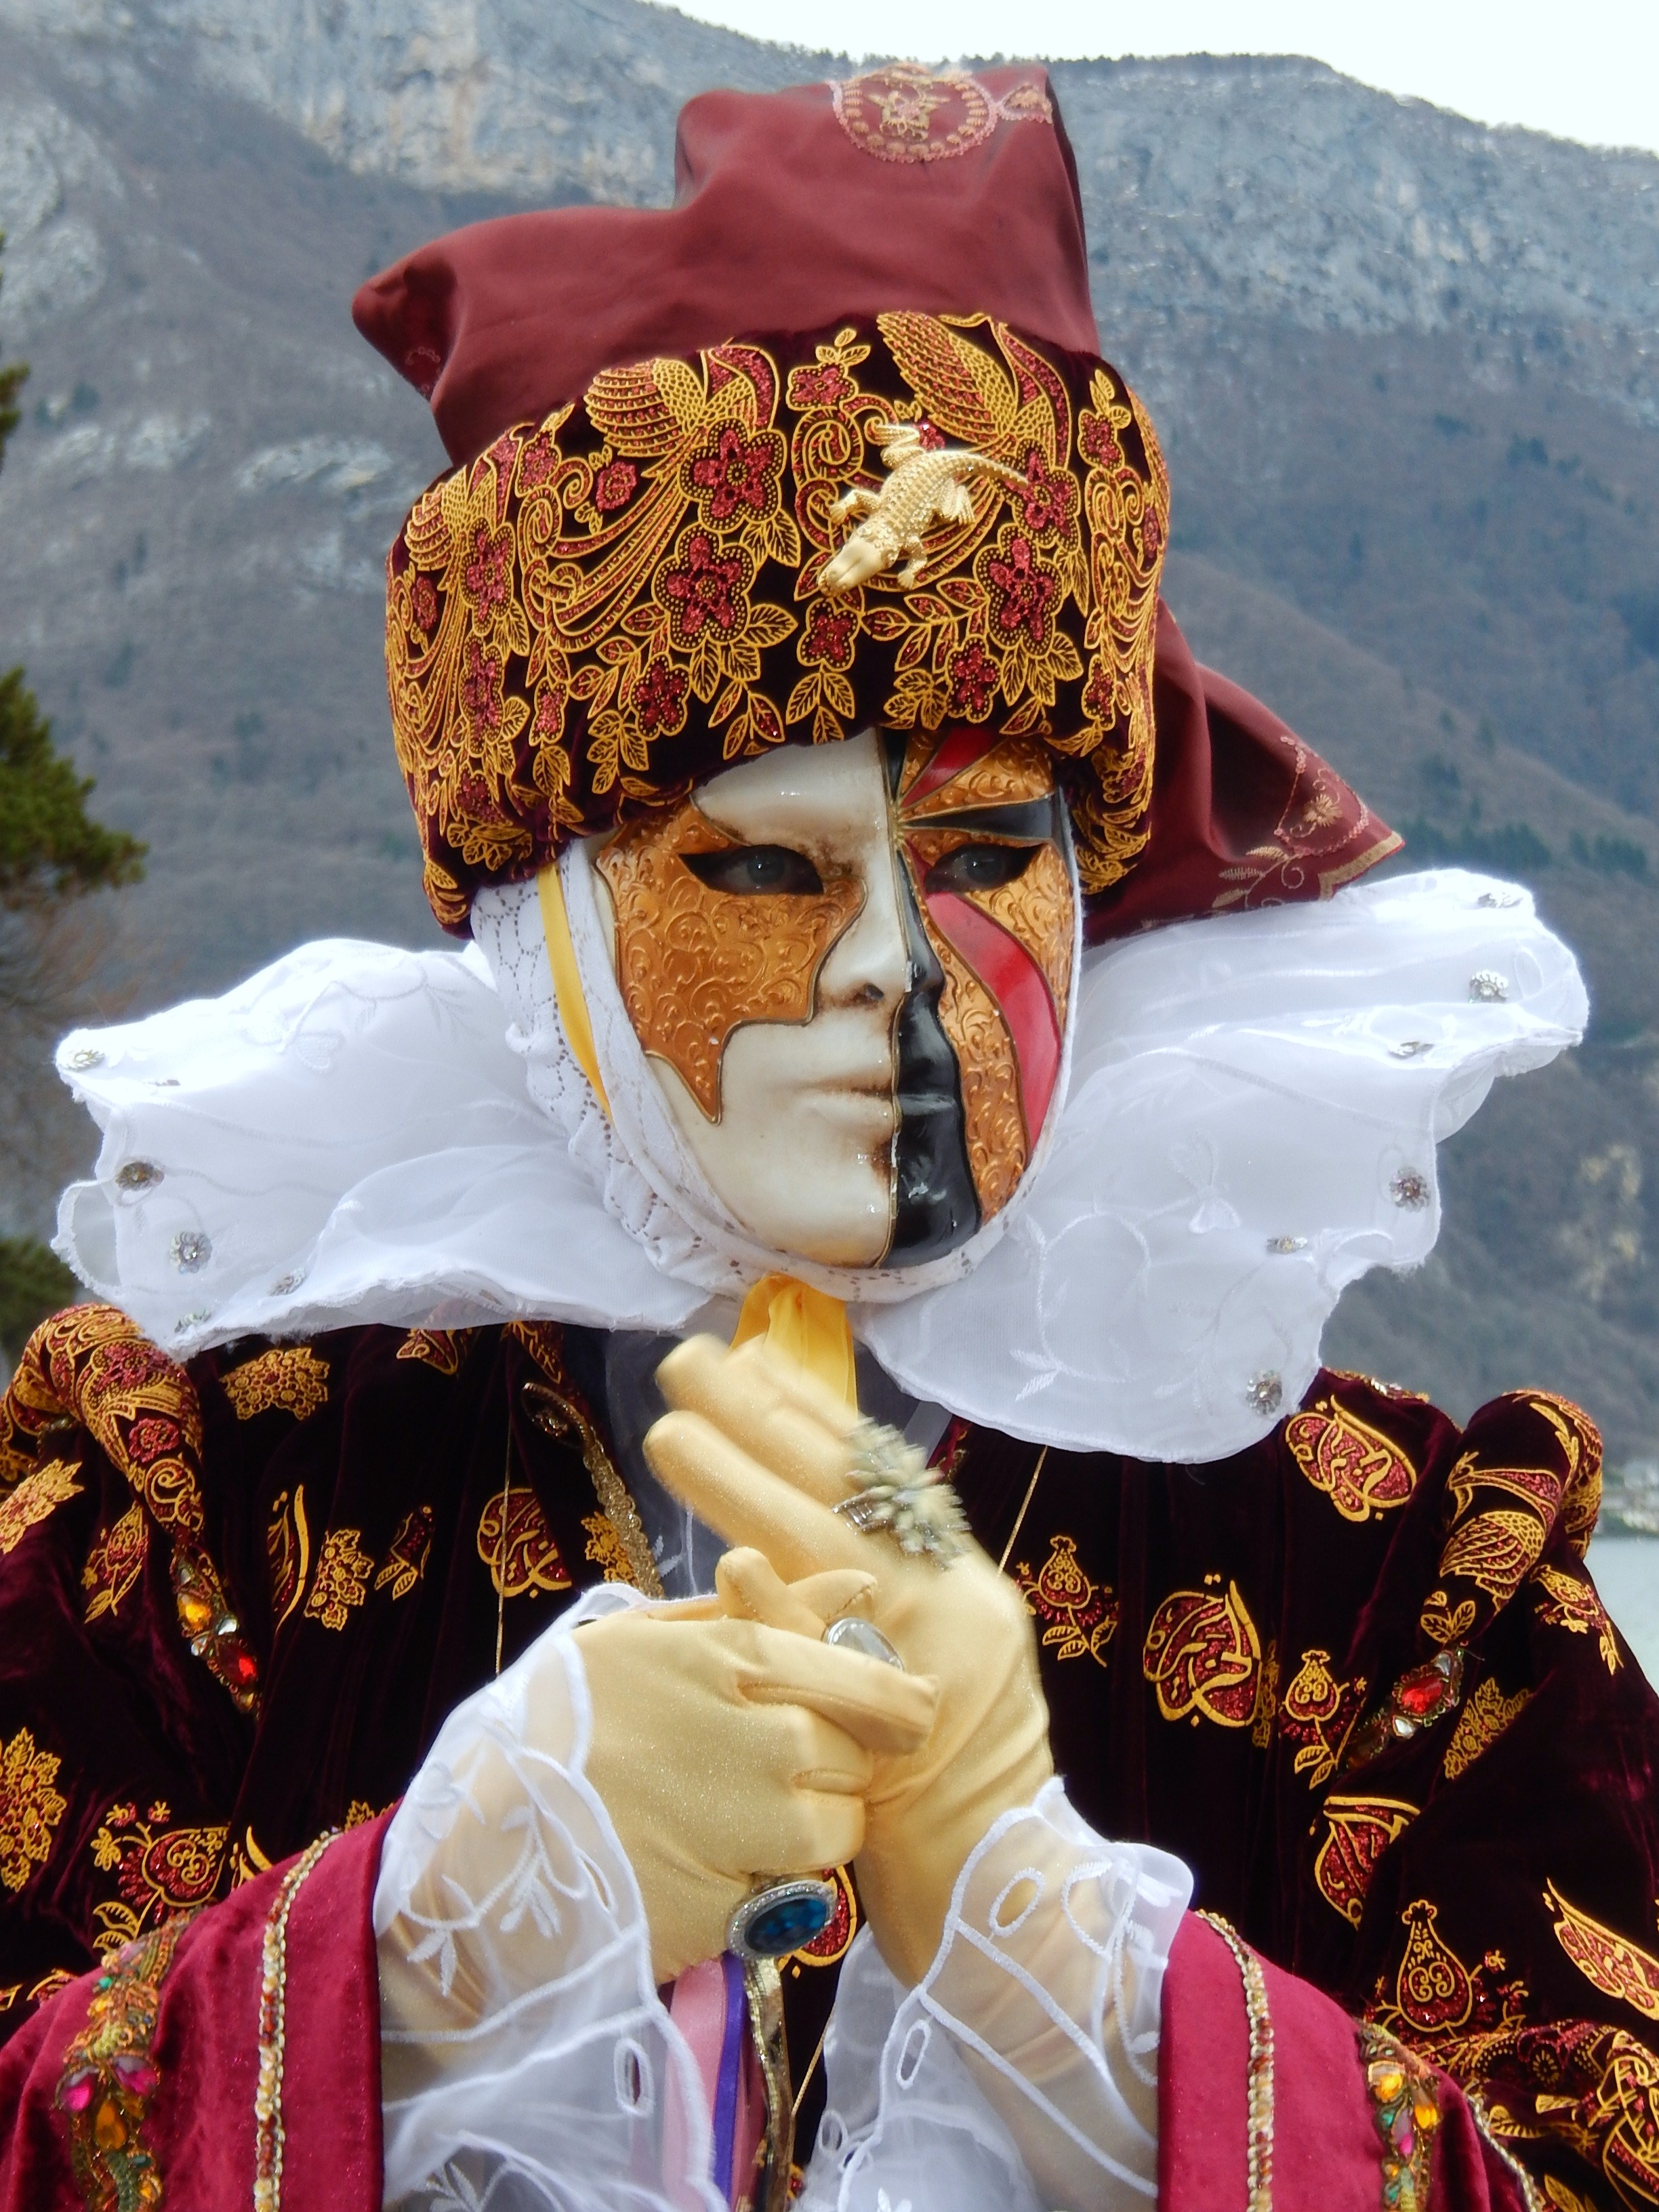
flower, carnival, clothing, toy, festival, mask, tradition, costume, carnival annecy